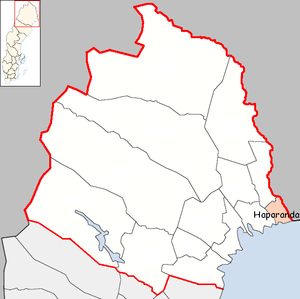
La commune de Haparanda est une commune suédoise du comté de Norrbotten. 10 208 personnes y vivent. Son siège se situe à Haparanda.